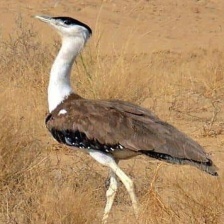
Species: INDIAN BUSTARD
Scientific name: ARDEOTIS NIGRICEPS